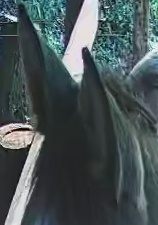
Face region: ears (position_of_ears)
Pain indicator: not_present